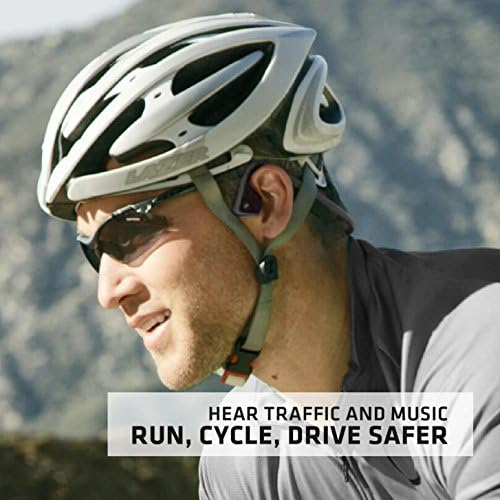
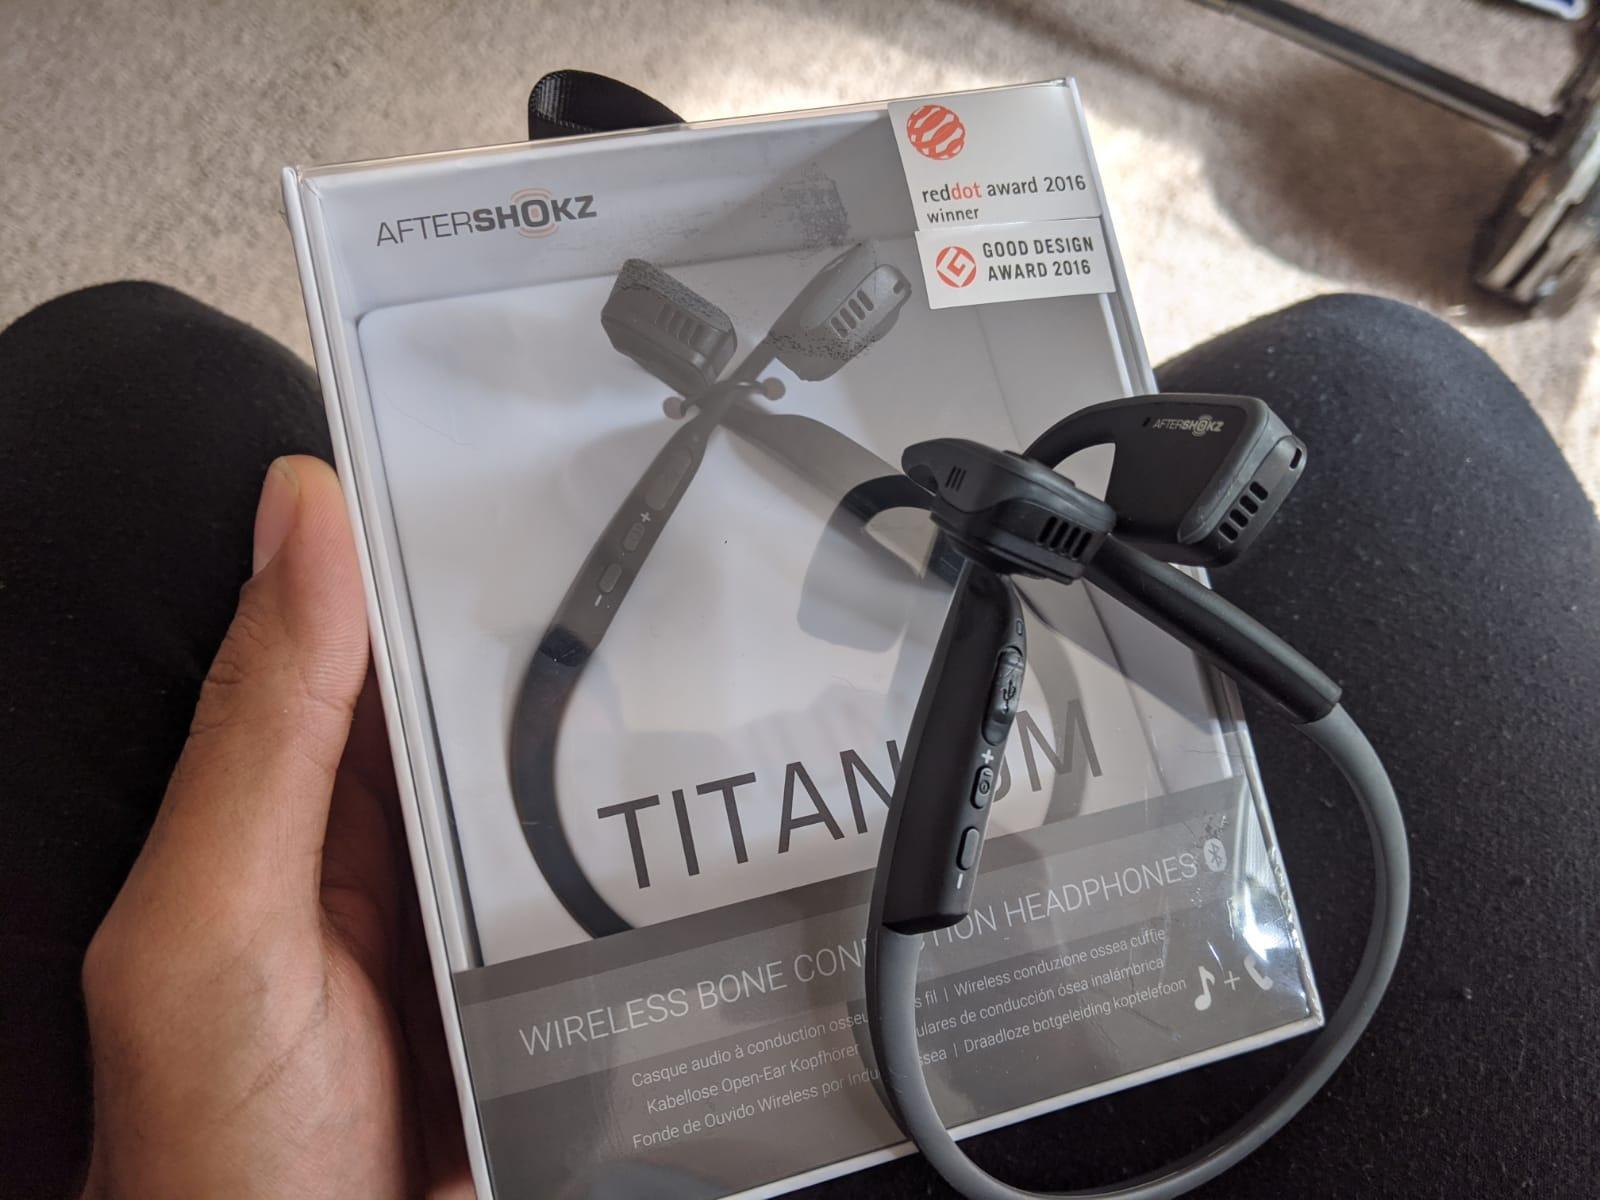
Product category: headphones
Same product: yes